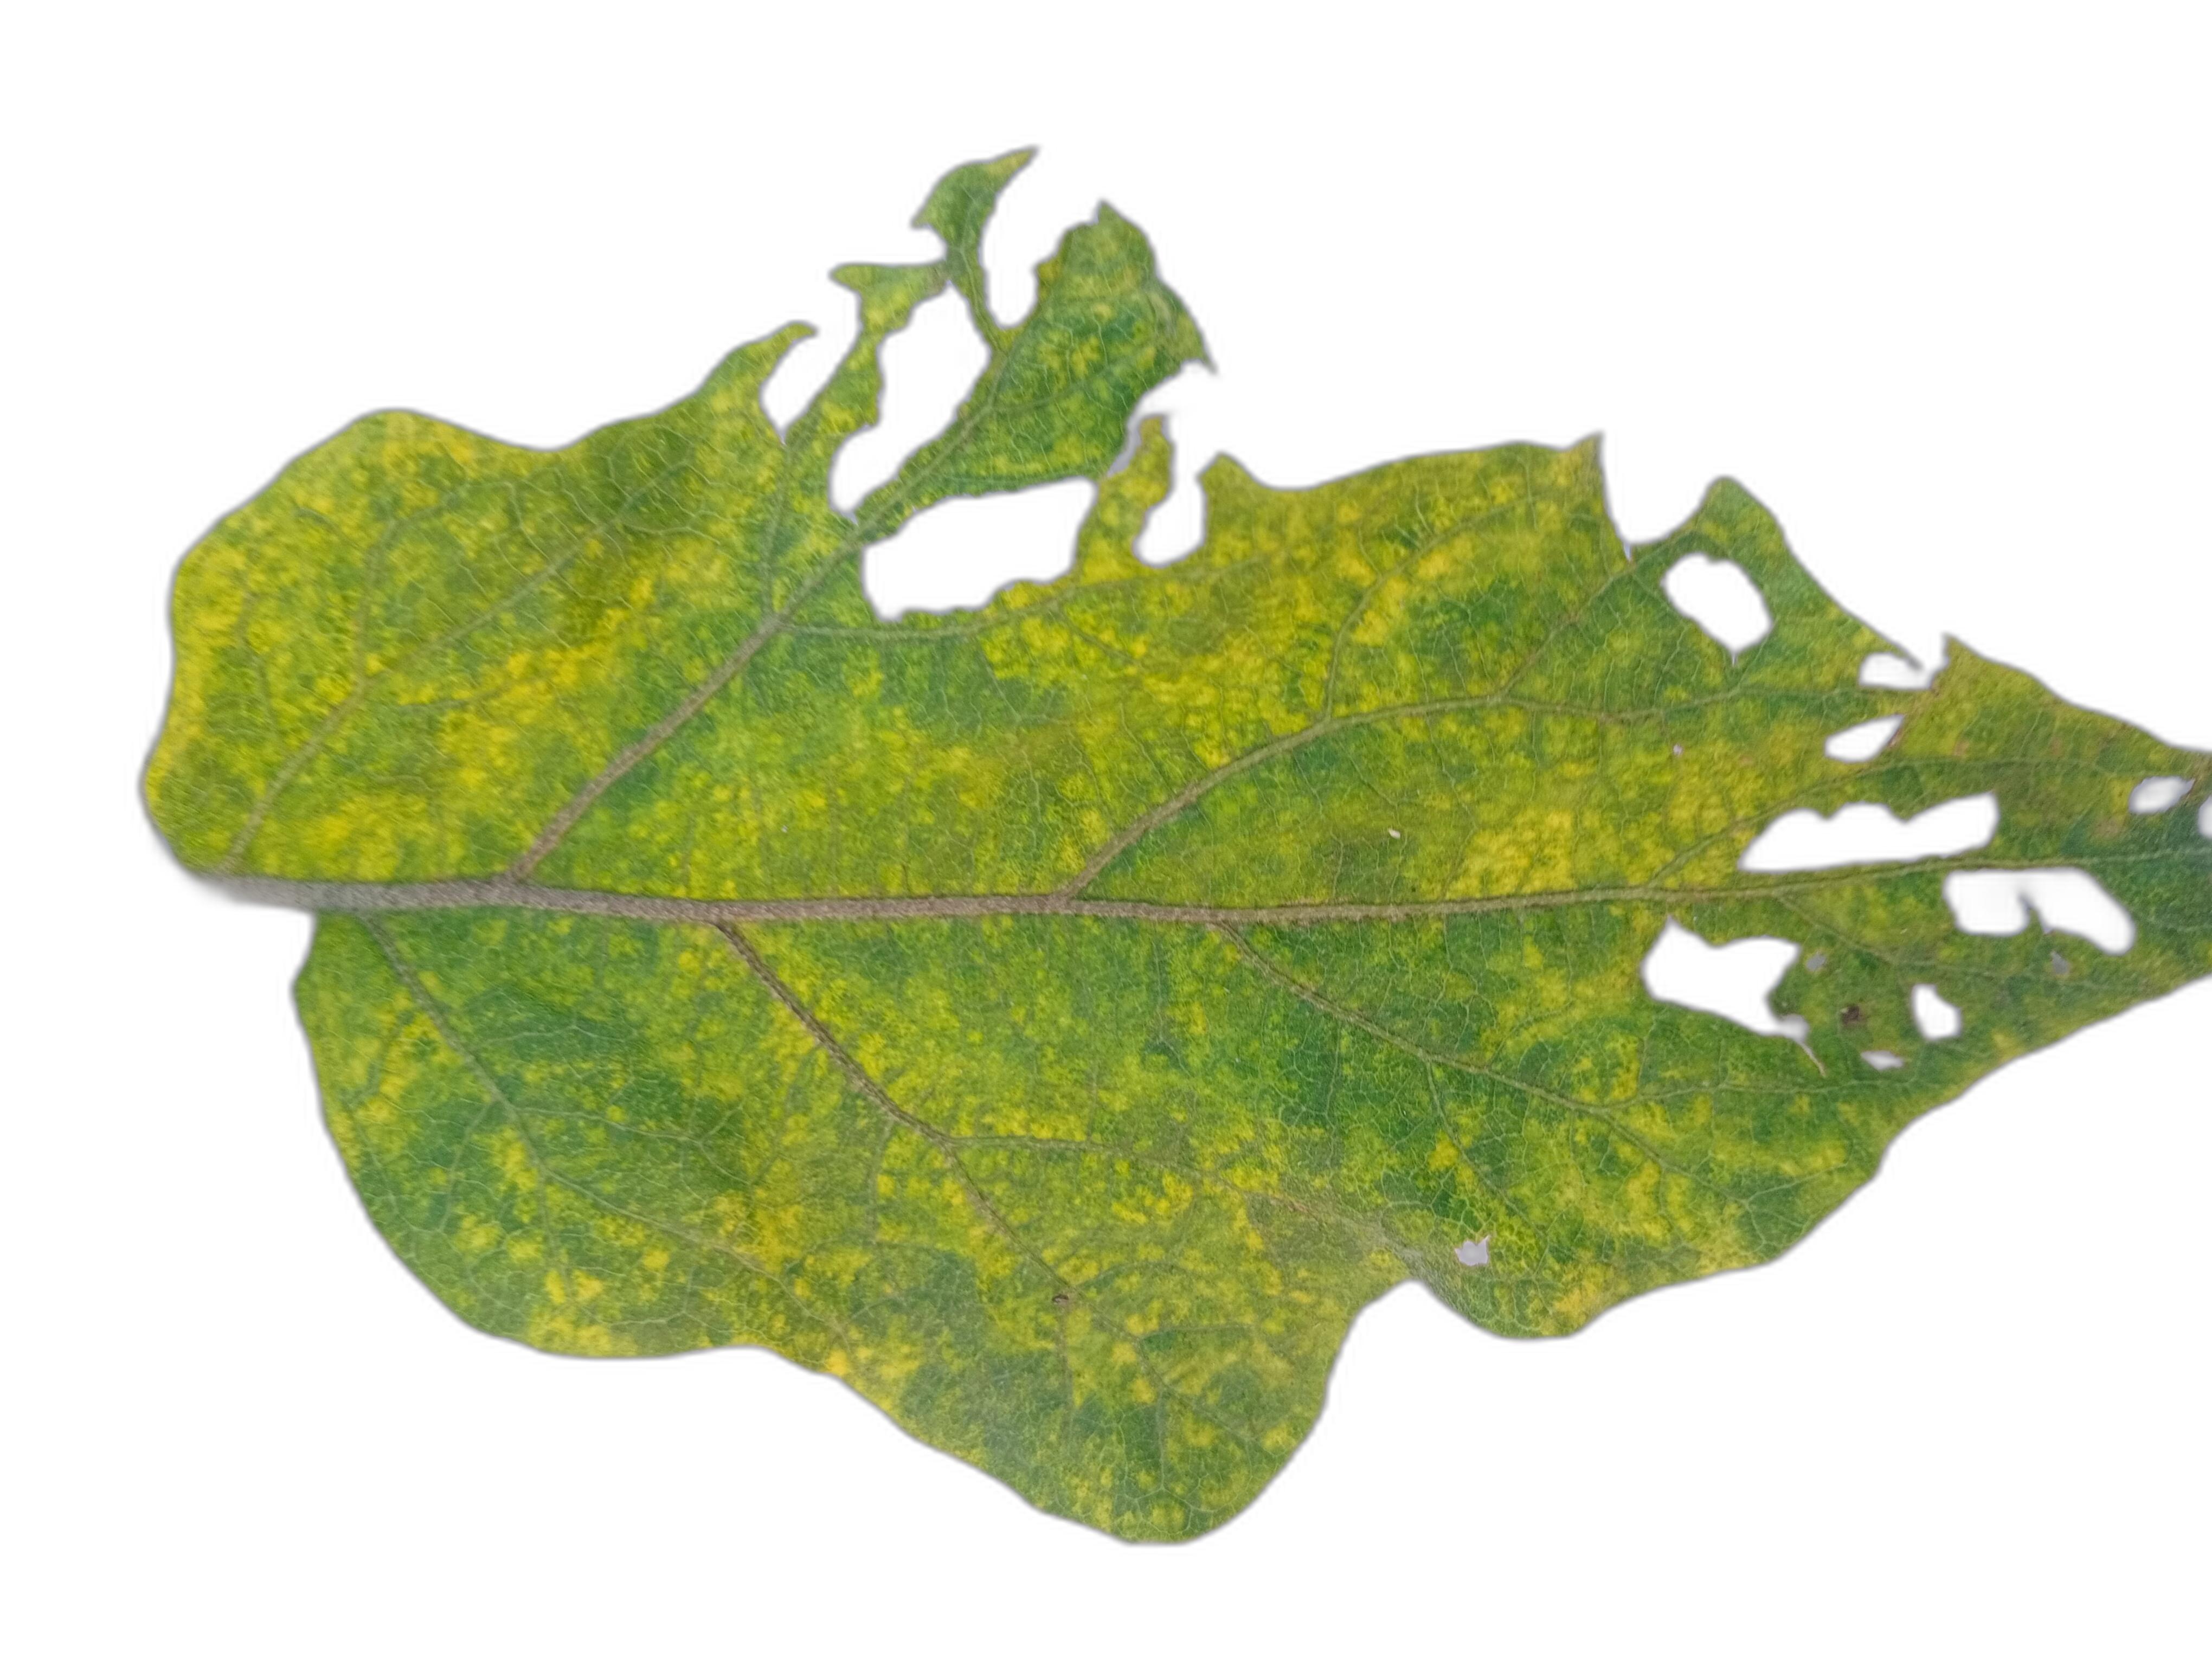
Label: Insect Pest Disease